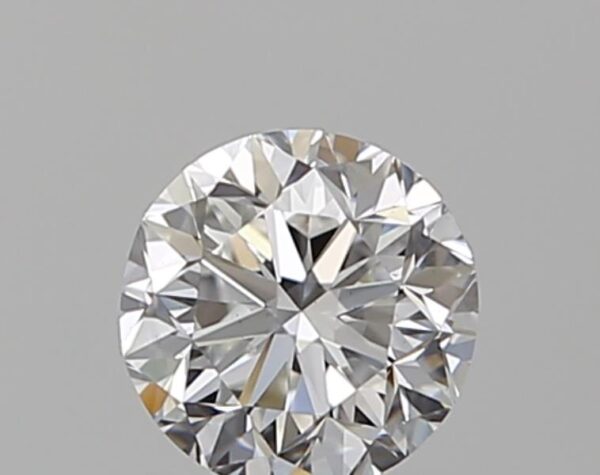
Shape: round
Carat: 0.5
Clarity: VS1
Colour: E
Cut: GD
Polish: EX
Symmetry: VG
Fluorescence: N
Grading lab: GIA
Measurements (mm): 4.8 x 4.87 x 3.22